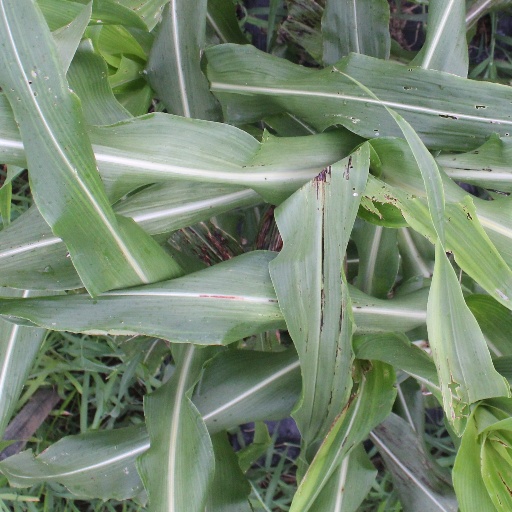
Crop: sorghum